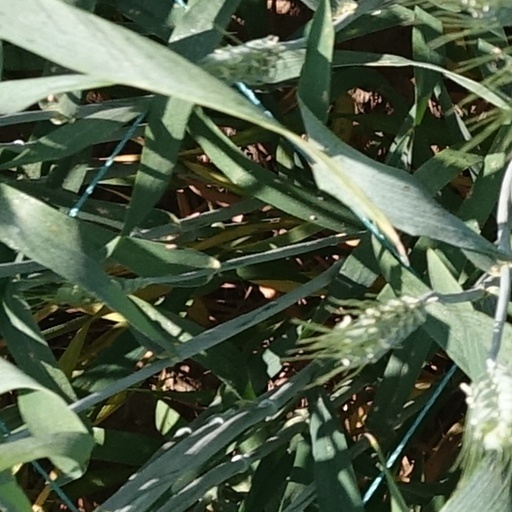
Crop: wheat